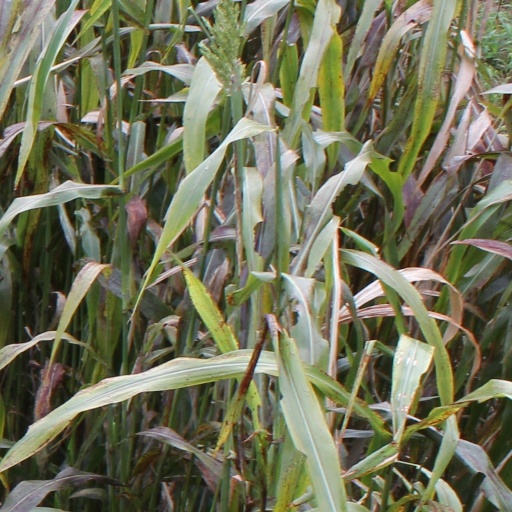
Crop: sorghum